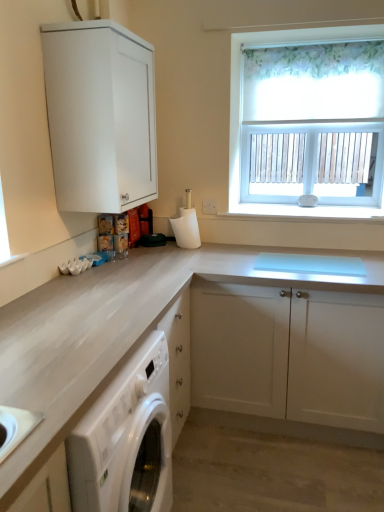
Question: From a real-world perspective, locate any blank space above white matte cabinet at center, positioned as the 2th cabinetry in top-to-bottom order, in the image.
Answer: [(0.565, 0.508)]